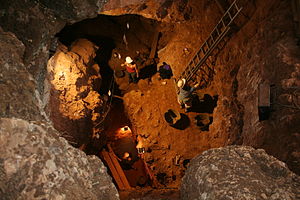
Speleologi
Speleloger udforsker grotten Santa Ana i Spanien
Speleologi er videnskaben om grotter. En person der beskæftiger sig med speleologi kaldes en speleolog.